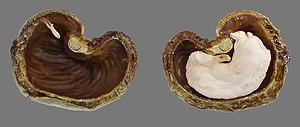
Coupe d'une coque de cajou avec sa noix fraîche à l'intérieur. Le liquide visible au niveau du plan de coupe est la résine contenue dans la coque. Village de Prainha près de Fortaleza, Ceará, Brésil. Português: Corte de uma casca de castanha de caju com a amêndoa fresca dentro. O líquido que pode ser visto ao nível do corte é o ""Líquido da Castanha de Caju"". Prainha perto de Fortaleza, Ceará, Brasil."
La noix de cajou ou anacarde est le fruit de l'anacardier, arbre originaire d’Amérique tropicale. C’est une drupe dont la coque contient une résine caustique et allergisante, avec à l’intérieur une amande comestible qui après avoir subi une série d’opérations de séchage, chauffage, décorticage et torréfaction acquiert toutes ses qualités gustatives. Elle peut alors être consommée telle quelle ou servir en cuisine. En Europe, elle est principalement commercialisée grillée et salée, en tant qu'amuse-gueule à l'apéritif.